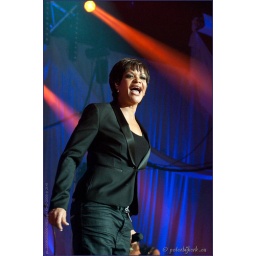
TV registratie van de Top 2000 in Concert - editie 2009Heineken Music Hall AmsterdamRadio 2 en Ned. 3 - NPS